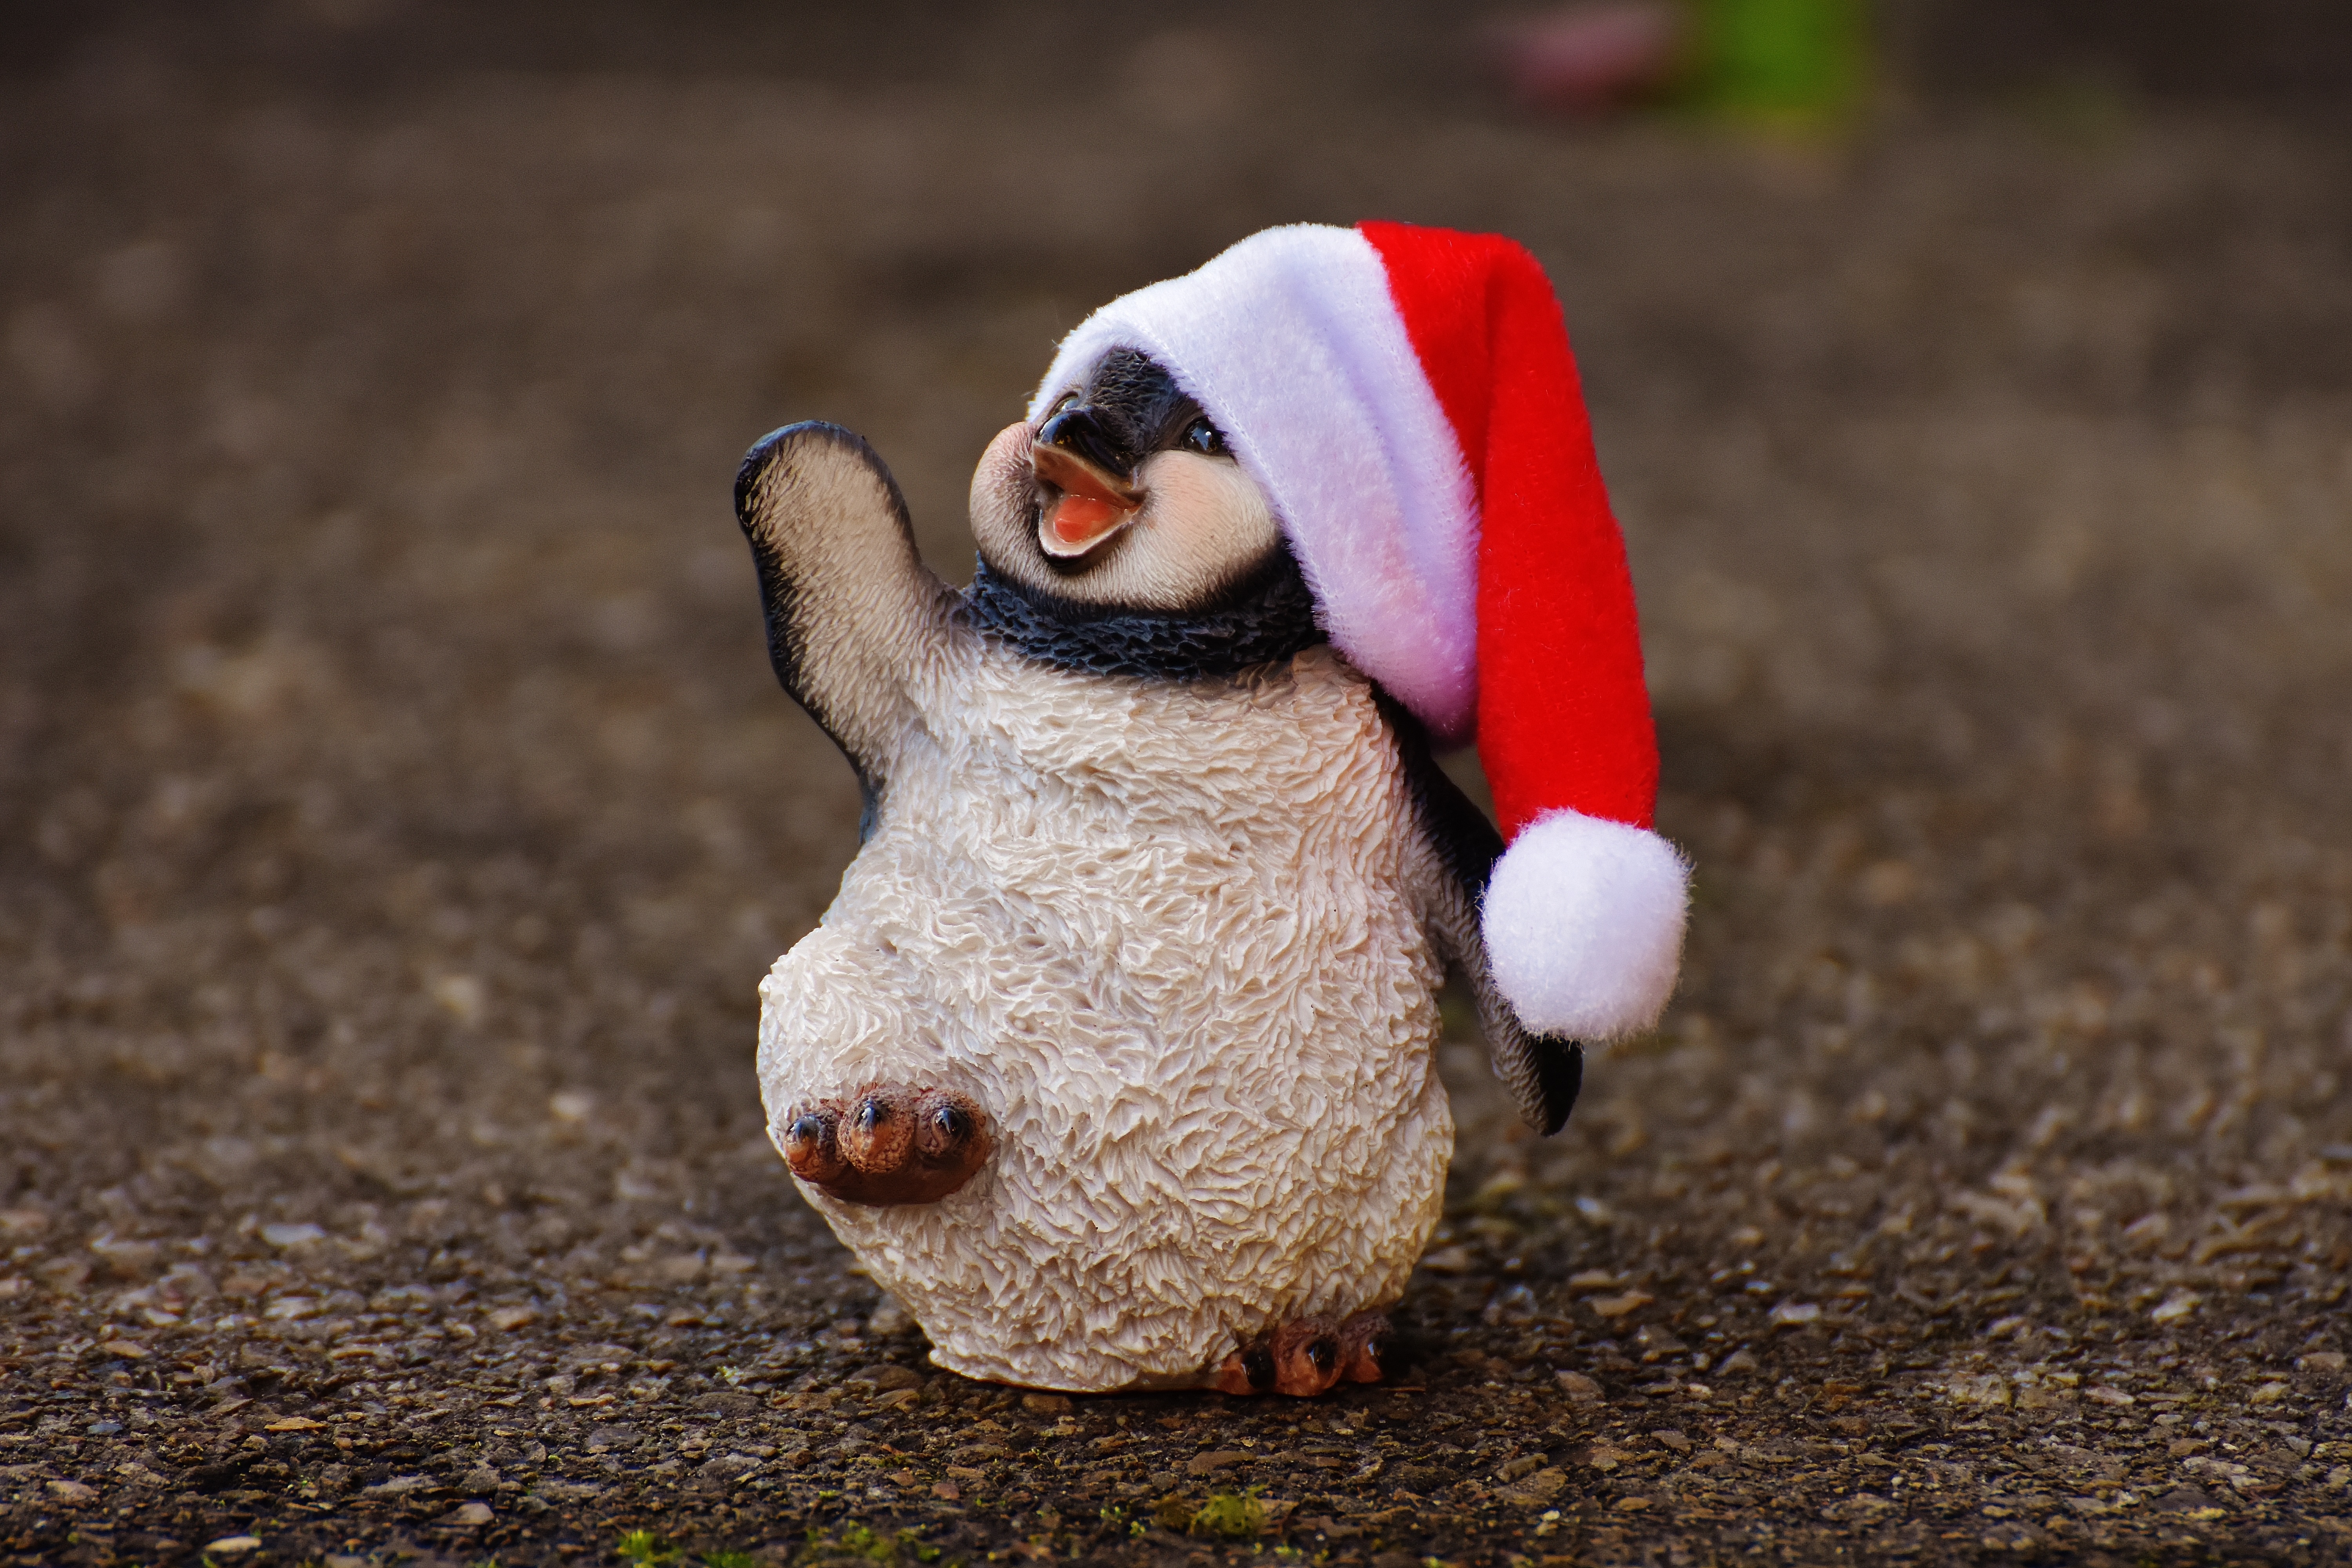
bird, animal, cute, decoration, ceramic, christmas, penguin, santa hat, fun, figure, funny, figures, ceramic figures, flightless bird, stuffed toy